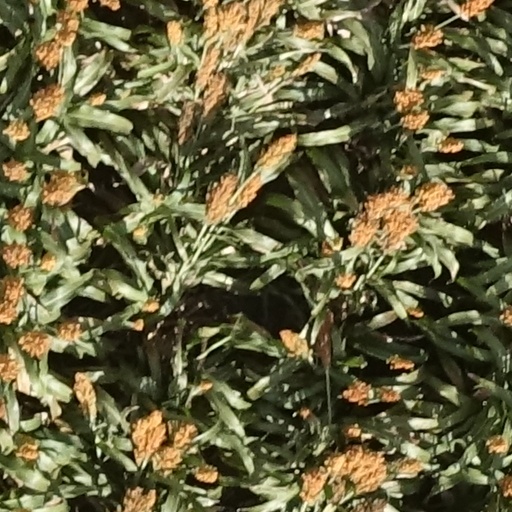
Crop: sorghum